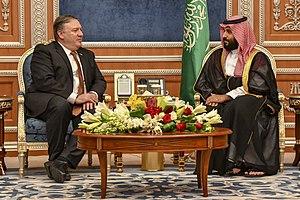
Jamal Khashoggi, né le 13 octobre 1958 à Médine et mort assassiné le 2 octobre 2018 au consulat d'Arabie saoudite à Istanbul, est un journaliste saoudien, ayant notamment été directeur général de la chaîne Al-Arab News. Il a également été rédacteur au journal saoudien Al Watan, qu'il a transformé en plateforme progressiste. Des années 1980 aux années 2000, il a régulièrement servi le prince Turki ben Fayçal, ancien directeur des services de renseignement saoudiens.
Michael Richard Pompeo, dit Mike Pompeo, né le 30 décembre 1963 à Orange, est un militaire, avocat, homme d'affaires et homme politique américain, secrétaire d'État des États-Unis depuis le 26 avril 2018.
Mohammed ben Salmane ben Abdelaziz Al Saoud, plus souvent appelé Mohammed ben Salmane ou désigné par ses initiales MBS, né le 31 août 1985 à Riyad, est le prince héritier et le vice-Premier ministre d'Arabie saoudite depuis le 21 juin 2017.